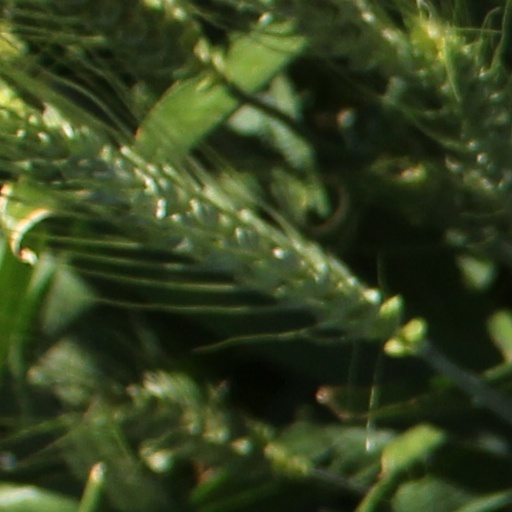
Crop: wheat